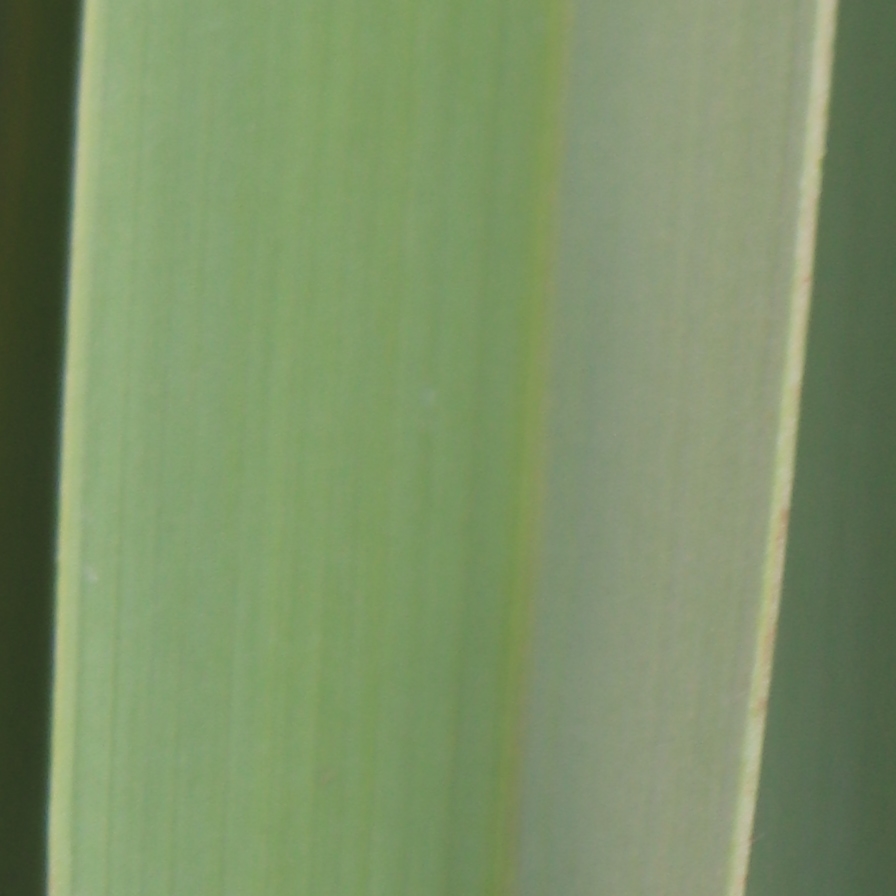
Label: Healthy